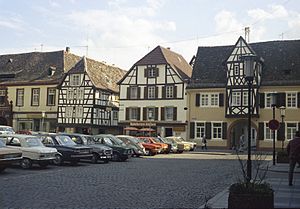
Neustadt an der Weinstraße
Centrum i Neustadt
Neustadt an der Weinstraße er en by i den i den tyske delstat Rheinland-Pfalz med 53.506 indbyggere.